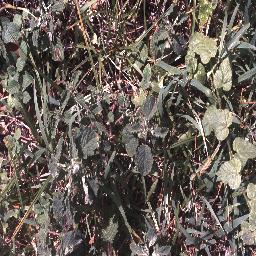
Label: negative